Civilian Planning and Conduct Capability

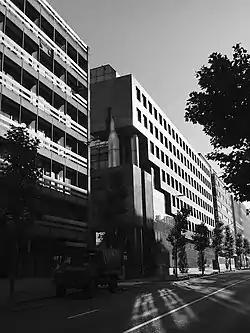
Kortenberg building

The Civilian Planning and Conduct Capability (CPCC) was the directorate of the External Action Service (EEAS) of the European Union (EU) that served as operational headquarters (OHQ) for the civilian missions of the Common Security and Defence Policy (CSDP). In March 2025 the CPCC was superceded by the EU Civilian Operations Headquarters.